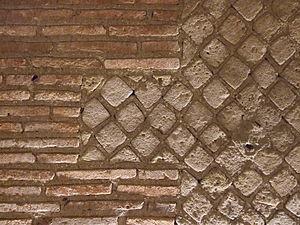
L'architecture romaine est l'art de concevoir des espaces et de bâtir des édifices qui se développe durant la Rome antique, du Vᵉ siècle av. J.-C. au IVᵉ siècle apr. J.-C. Elle adopte certains aspects de l'architecture de la Grèce antique de façons directe et indirecte à travers les contacts avec la Grande-Grèce et par l'utilisation des techniques de l'architecture étrusque qui trouve elle-même son origine dans l'architecture grecque. On retrouve ainsi dans les monuments romains l'esthétisme des bâtiments grecs avec l'utilisation des ordres architecturaux et du marbre qui se mélange aux techniques héritées des étrusques, comme leur savoir-faire en matière d'ingénierie hydraulique.